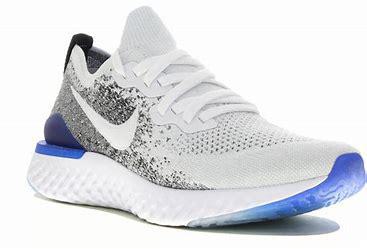
Brand: Nike
Model: Epic React Flyknit 2